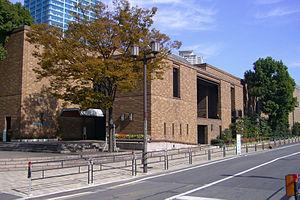
Le musée de la céramique orientale d'Osaka est un musée de l'arrondissement Kita-ku d'Osaka, situé sur l'île Nakano-shima et considéré comme l'une des meilleures collections de céramique au monde. Il a été fondé en 1982. Dans ce musée, on conserve, étudie et montre des céramiques de l'Est de l'Asie, surtout de Chine et de Corée.